Pol Bury

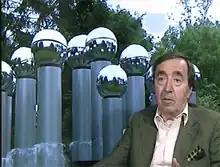
Portrait of Pol Bury

Pol Bury (26 April 1922 – 28 September 2005) was a Belgian sculptor who began his artistic career as a painter in the Jeune Peintre Belge and COBRA groups. Among his most famous works is the fountain-sculpture L'Octagon, located in San Francisco.